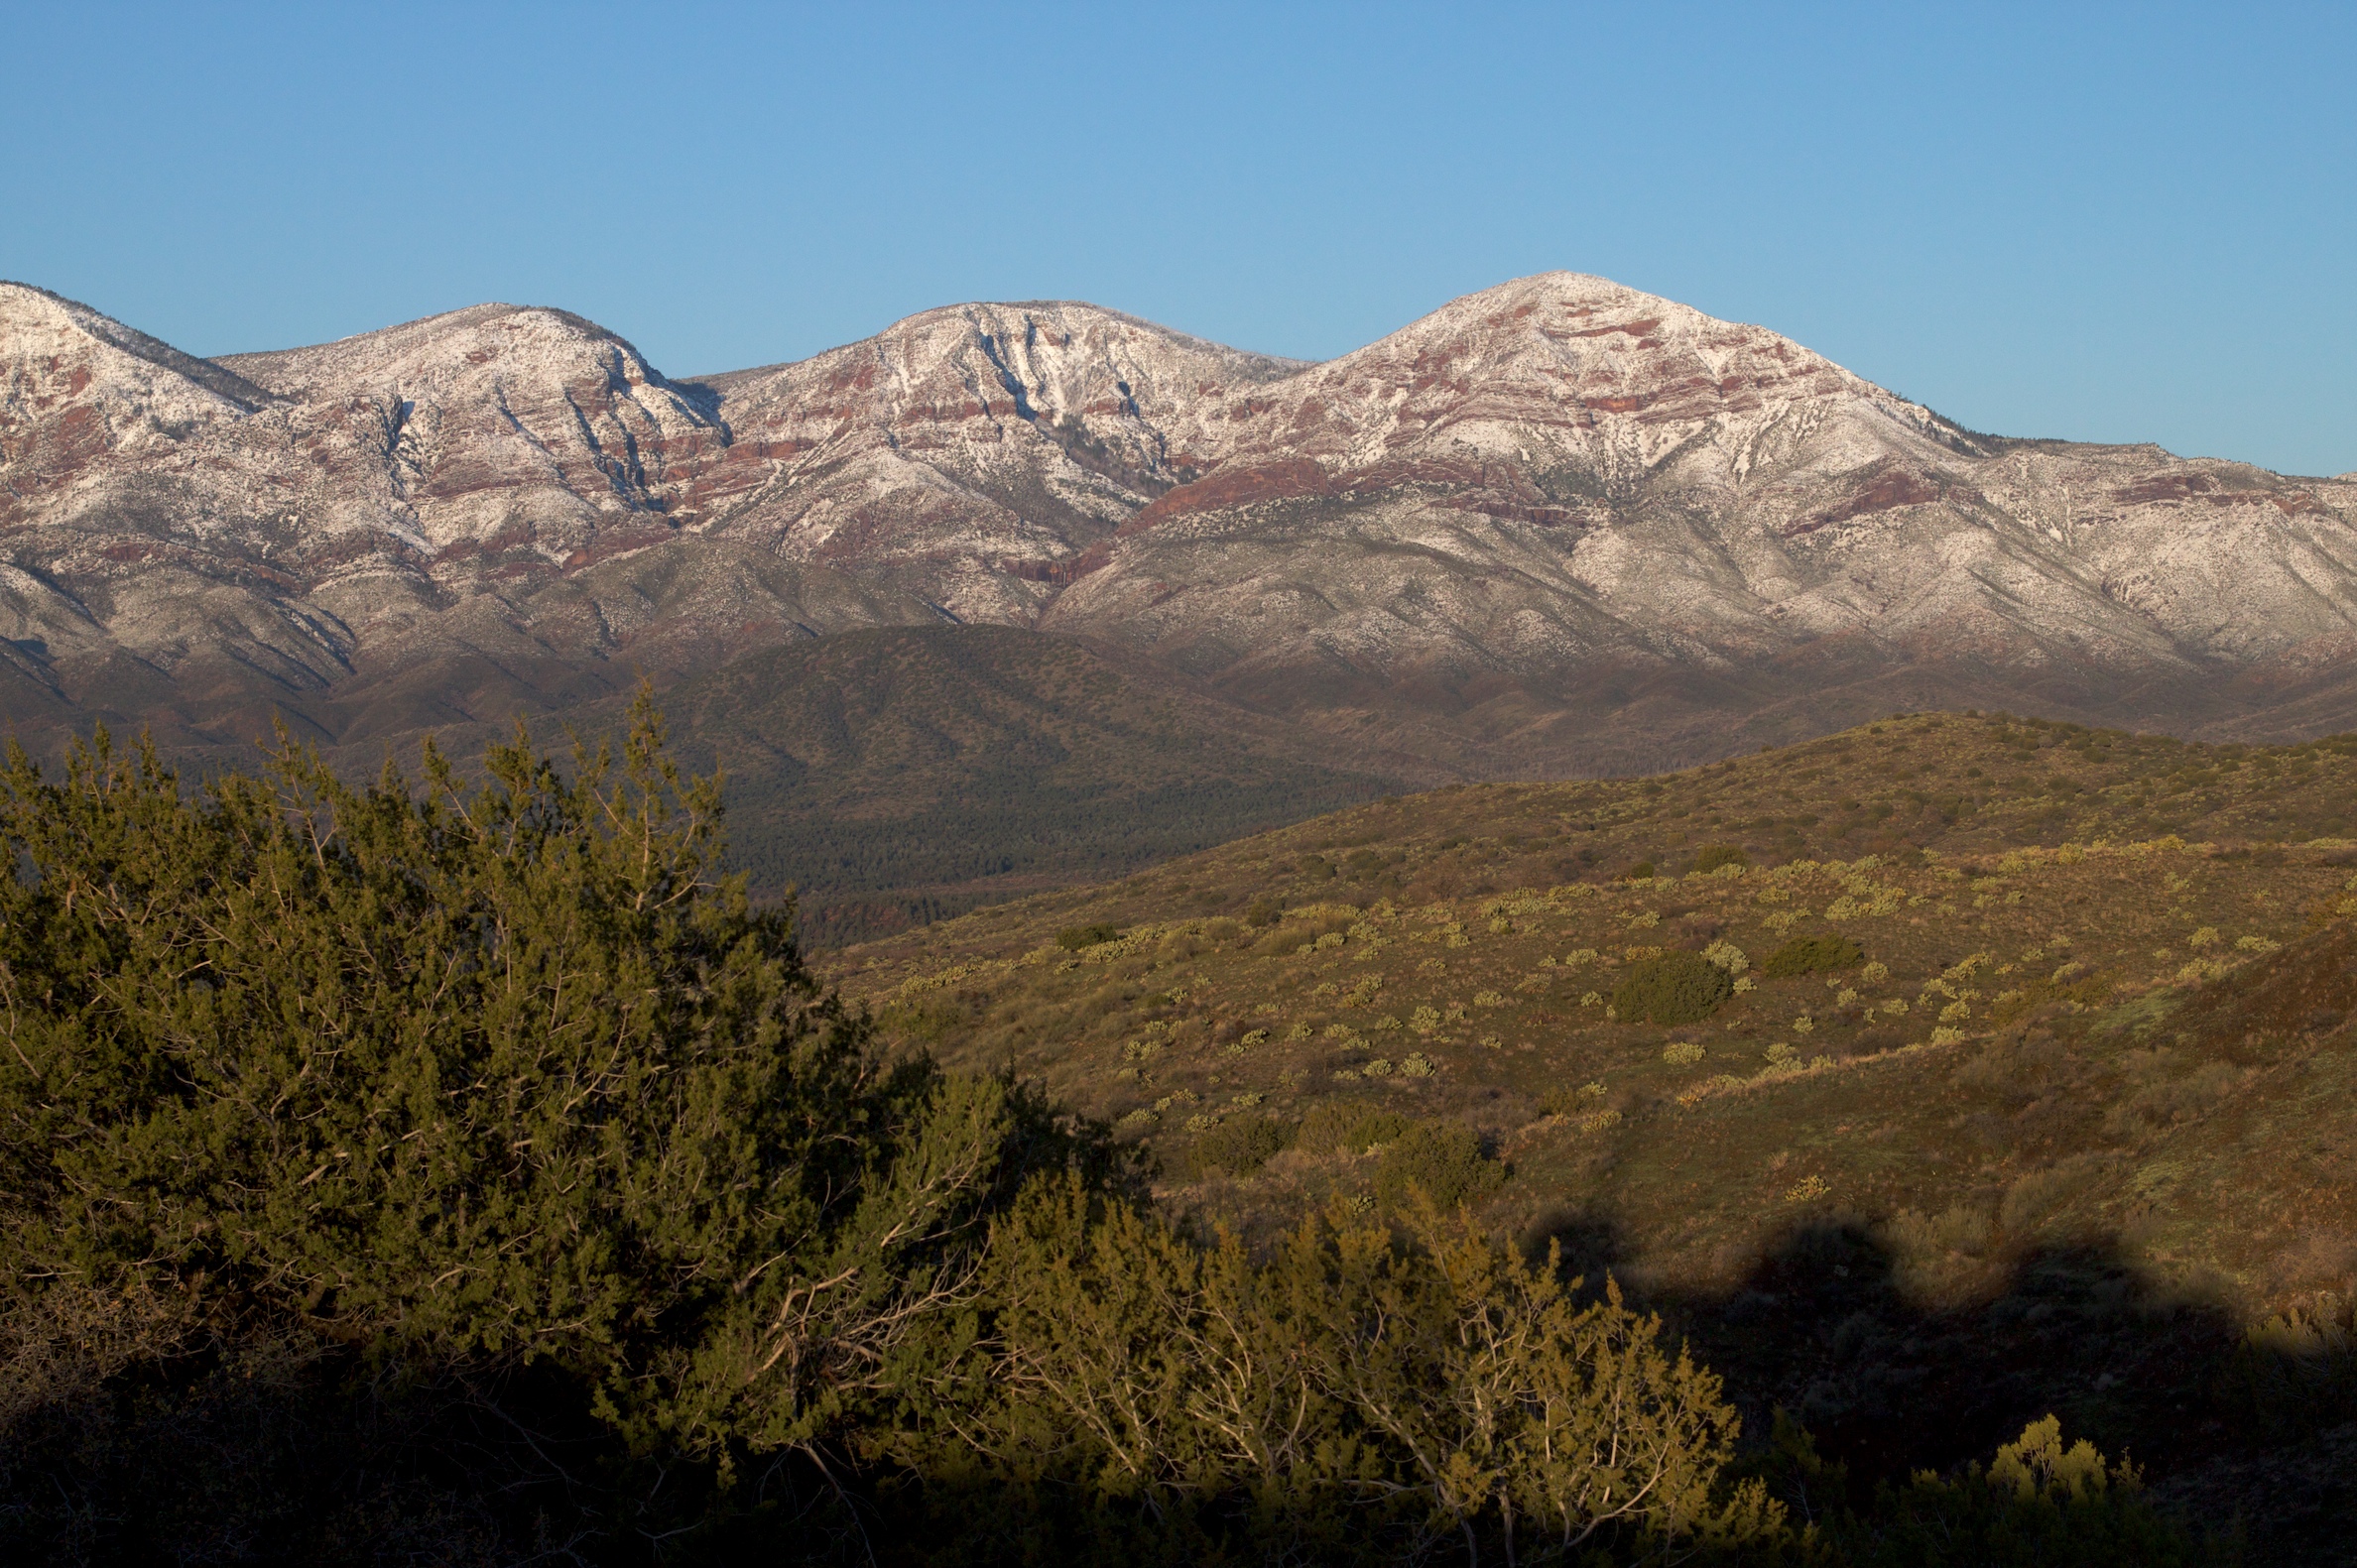
landscape, tree, nature, wilderness, mountain, hill, lake, valley, mountain range, highland, ridge, plateau, fell, loch, landform, mountain pass, geographical feature, mountainous landforms